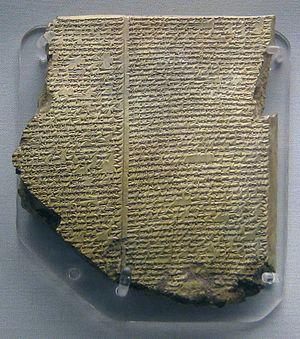
Tablette d'argile néo-assyrienne. Epopée de Gilgamesh, tablette 11
Une histoire du monde en cent objets est un projet commun de la BBC Radio 4 et du British Museum composé d'une série de cent émissions radiophoniques, rédigées et présentées par Neil MacGregor, directeur du British Museum.
La mythologie mésopotamienne désigne l'ensemble des mythes connus essentiellement par la littérature mésopotamienne, qui servent en général à répondre à des questions expliquant les mystères du monde qui entouraient les scribes de la Mésopotamie antique. Elle comporte les plus anciens mythes connus qui nous soient parvenus avec ceux de l'Égypte antique.
L’Épopée de Gilgamesh est un récit épique de la Mésopotamie. Faisant partie des œuvres littéraires les plus anciennes de l’humanité, la première version connue a été rédigée en akkadien dans la Babylonie du XVIIIᵉ au XVIIᵉ siècle av. J.-C. Écrite en caractères cunéiformes sur des tablettes d’argile, elle relate les aventures de Gilgamesh, roi d'Uruk, peut-être un personnage ayant une réalité historique, mais en tout cas une figure héroïque, et aussi une des divinités infernales de la Mésopotamie ancienne.